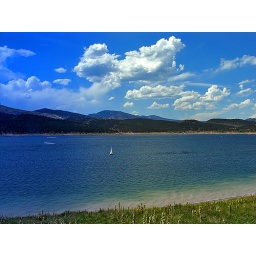
a lake near our house